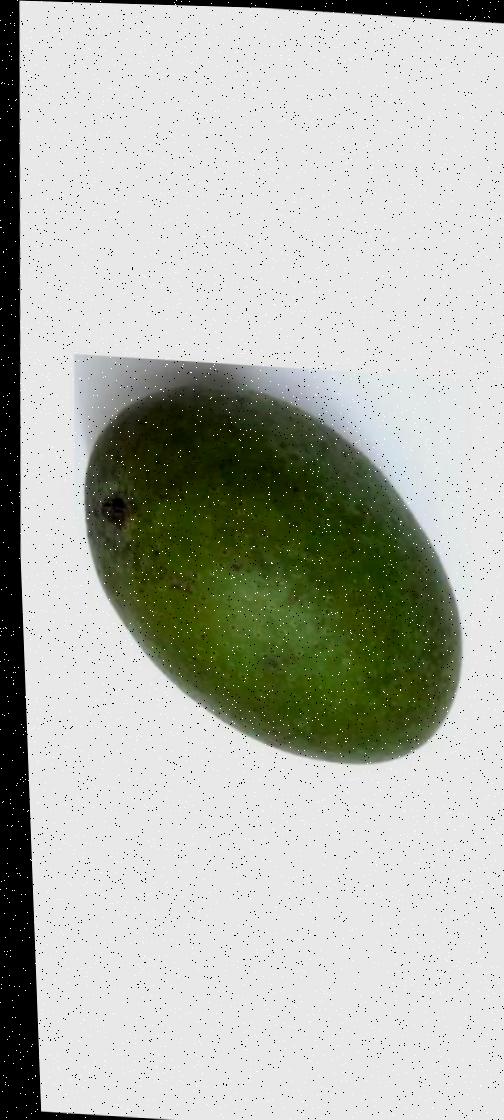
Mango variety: Ashshina Zhinuk